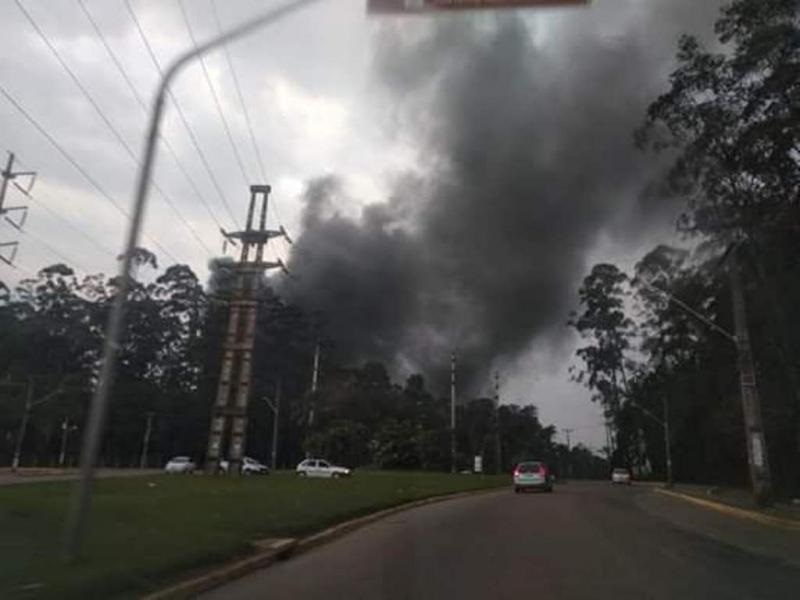
Fire: no
Smoke: yes